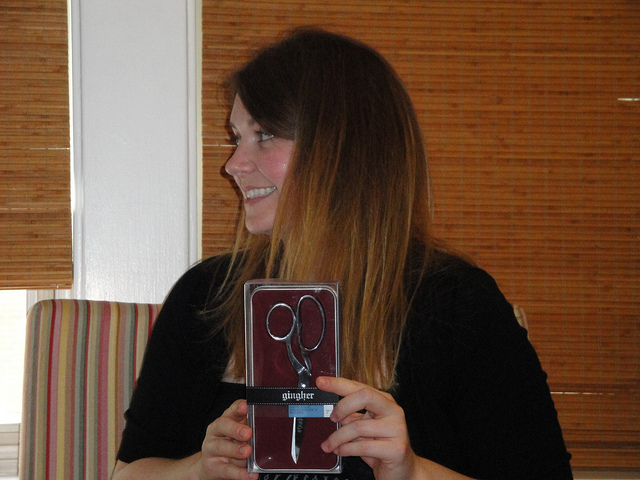
user: Given an image and a question. Answer the question in a short answer. Question: What activity did this person do to receive that item? Short Answer:
assistant: cut hair